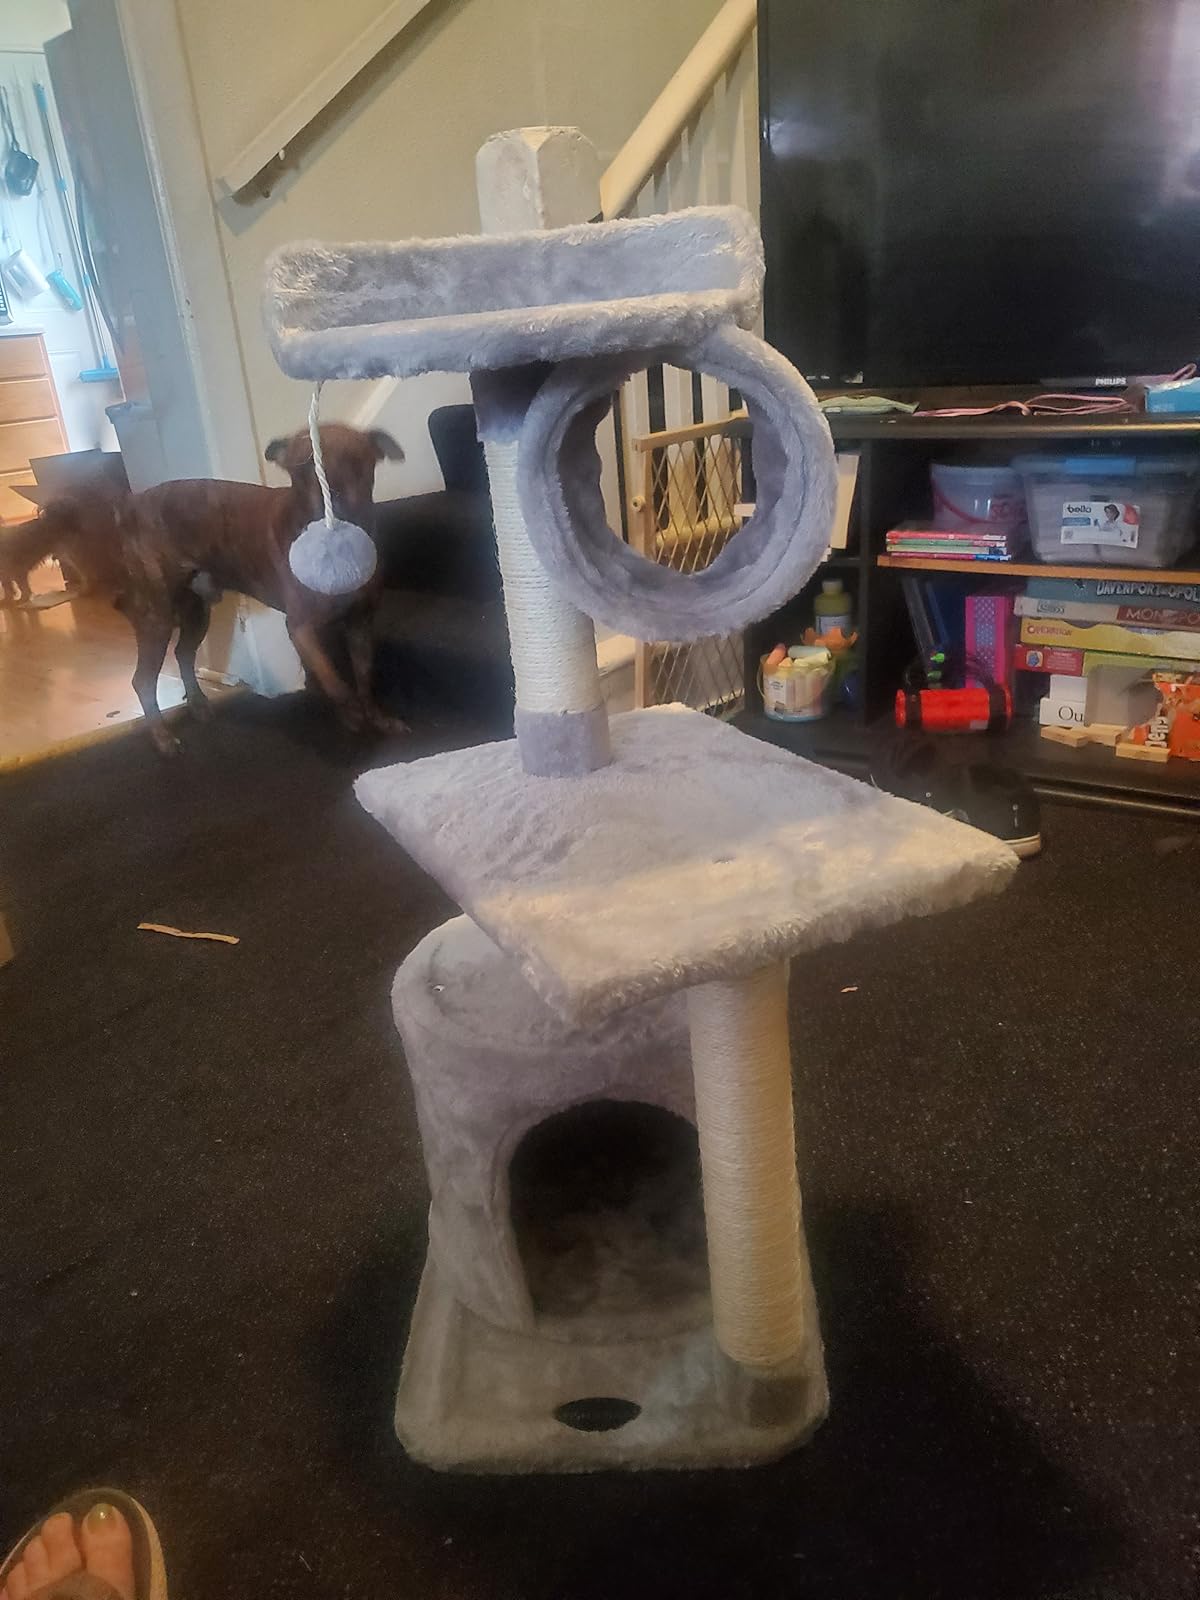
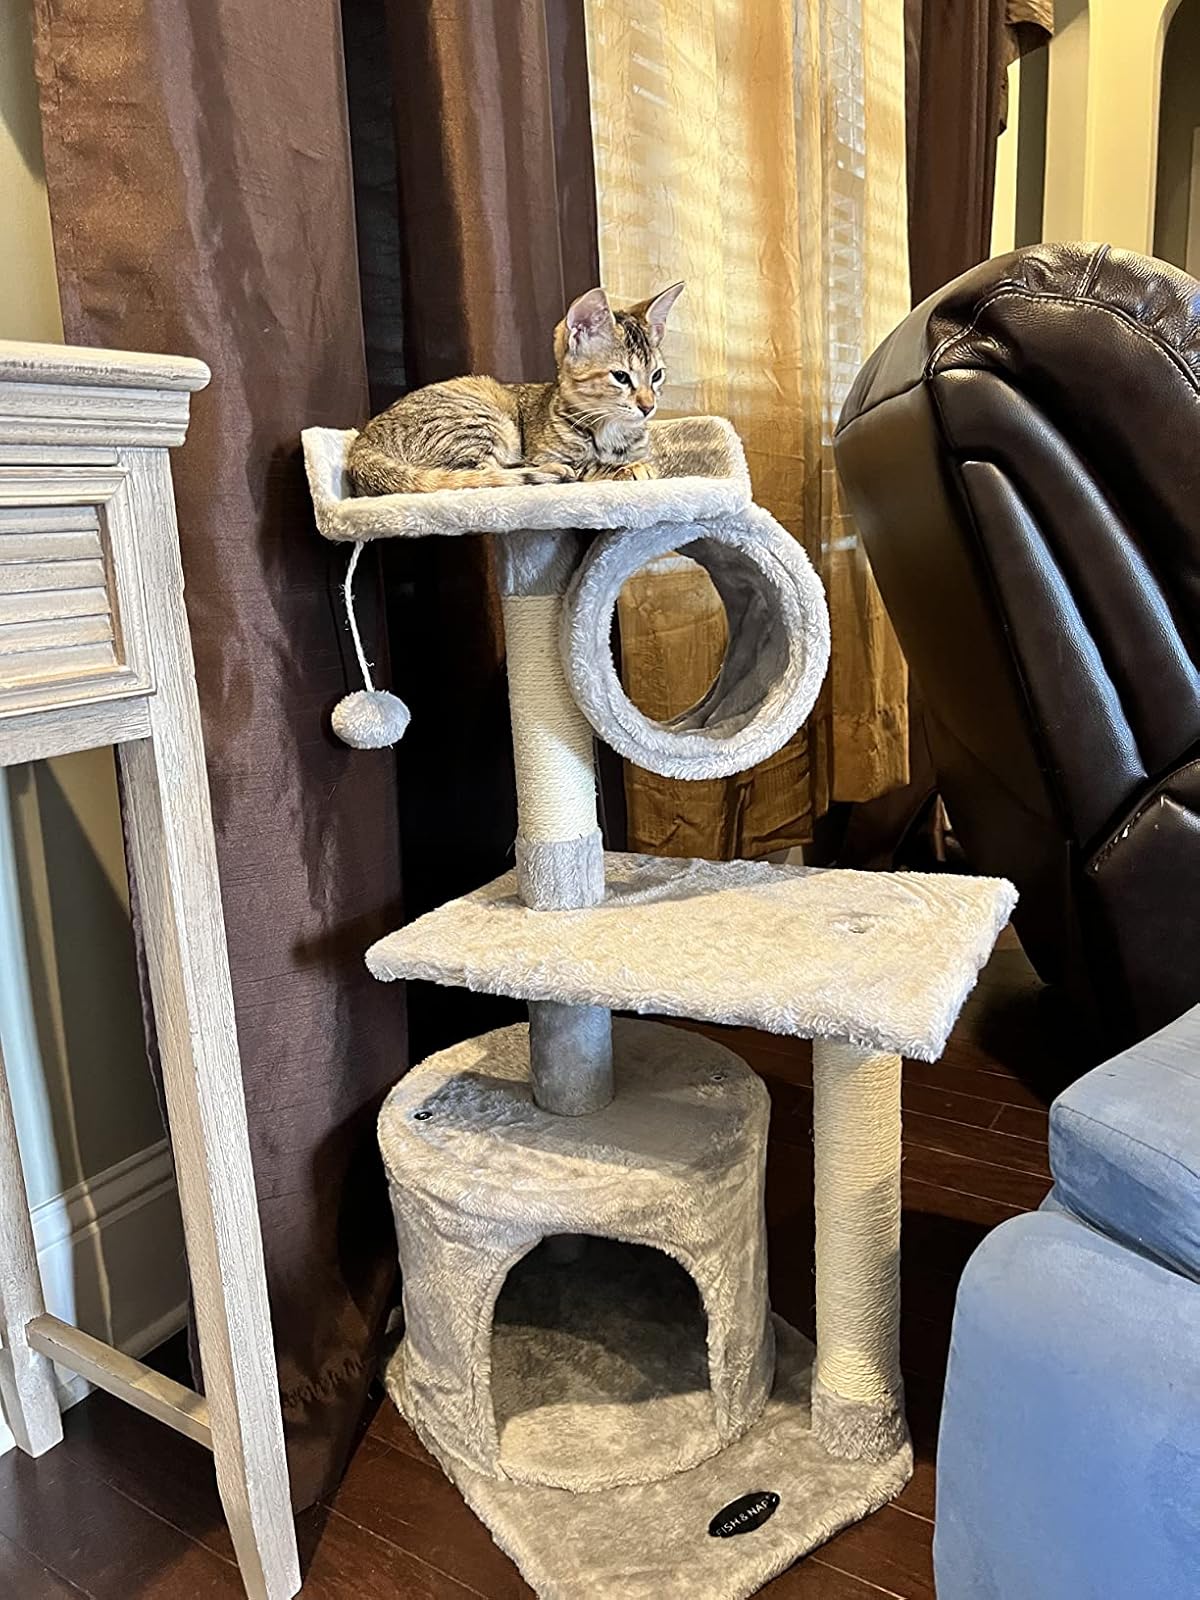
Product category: items_cat tree
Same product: yes